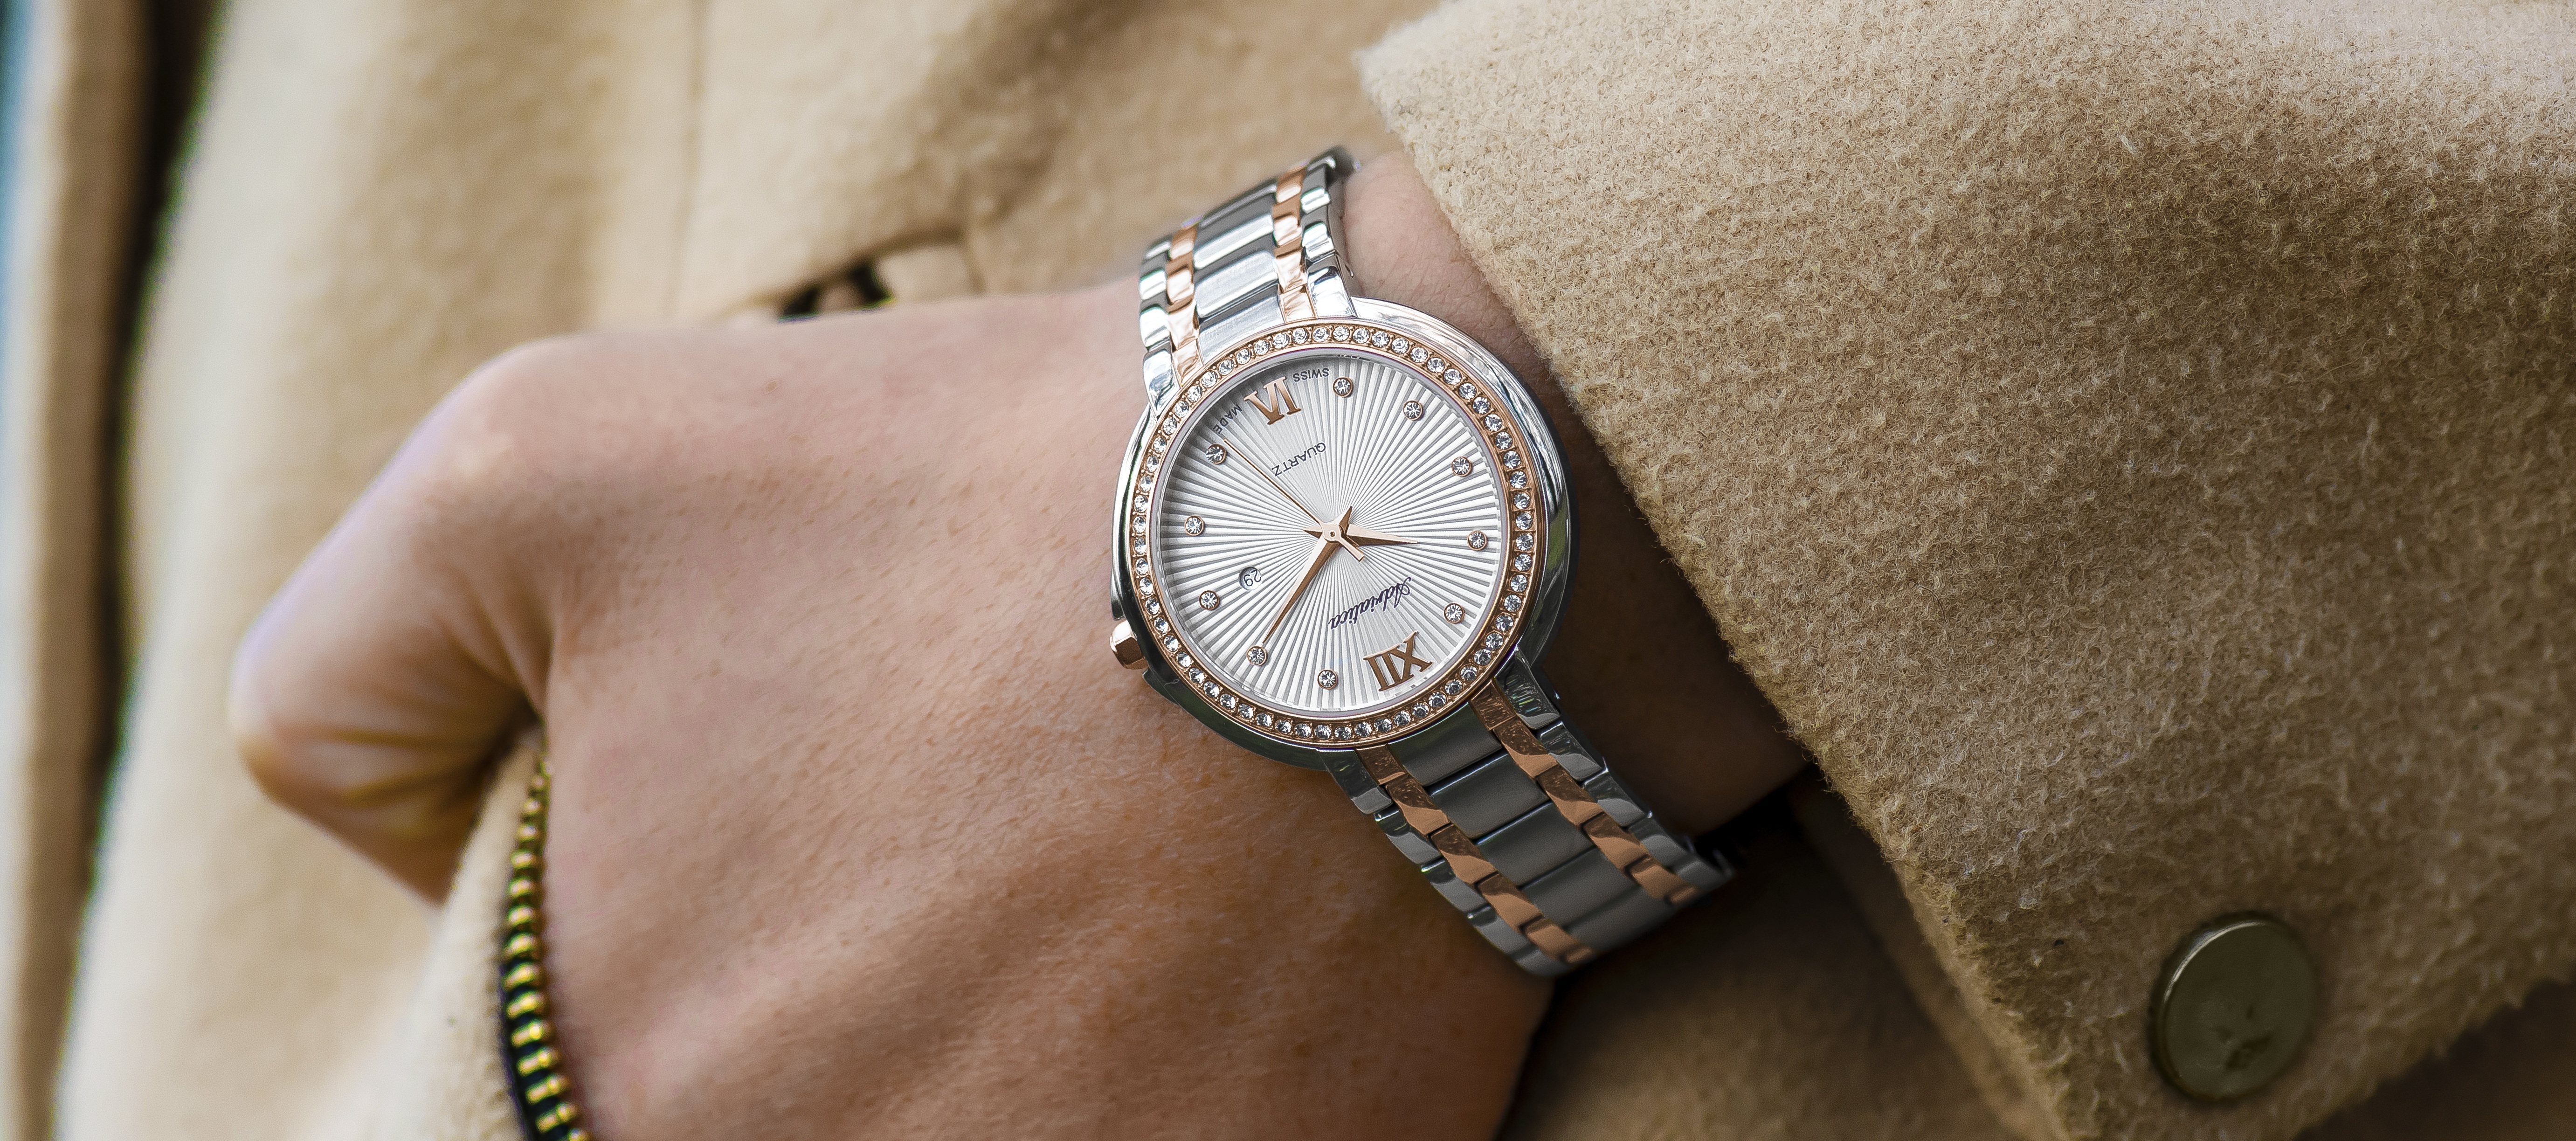
watch, hand, leather, time, male, fashion, professional, business, lifestyle, bracelet, jewellery, wristwatch, wrist, elegant, businessman, strap, executive, success, pocket, accessory, fashion accessory, businessperson